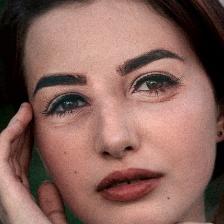
Label: faces